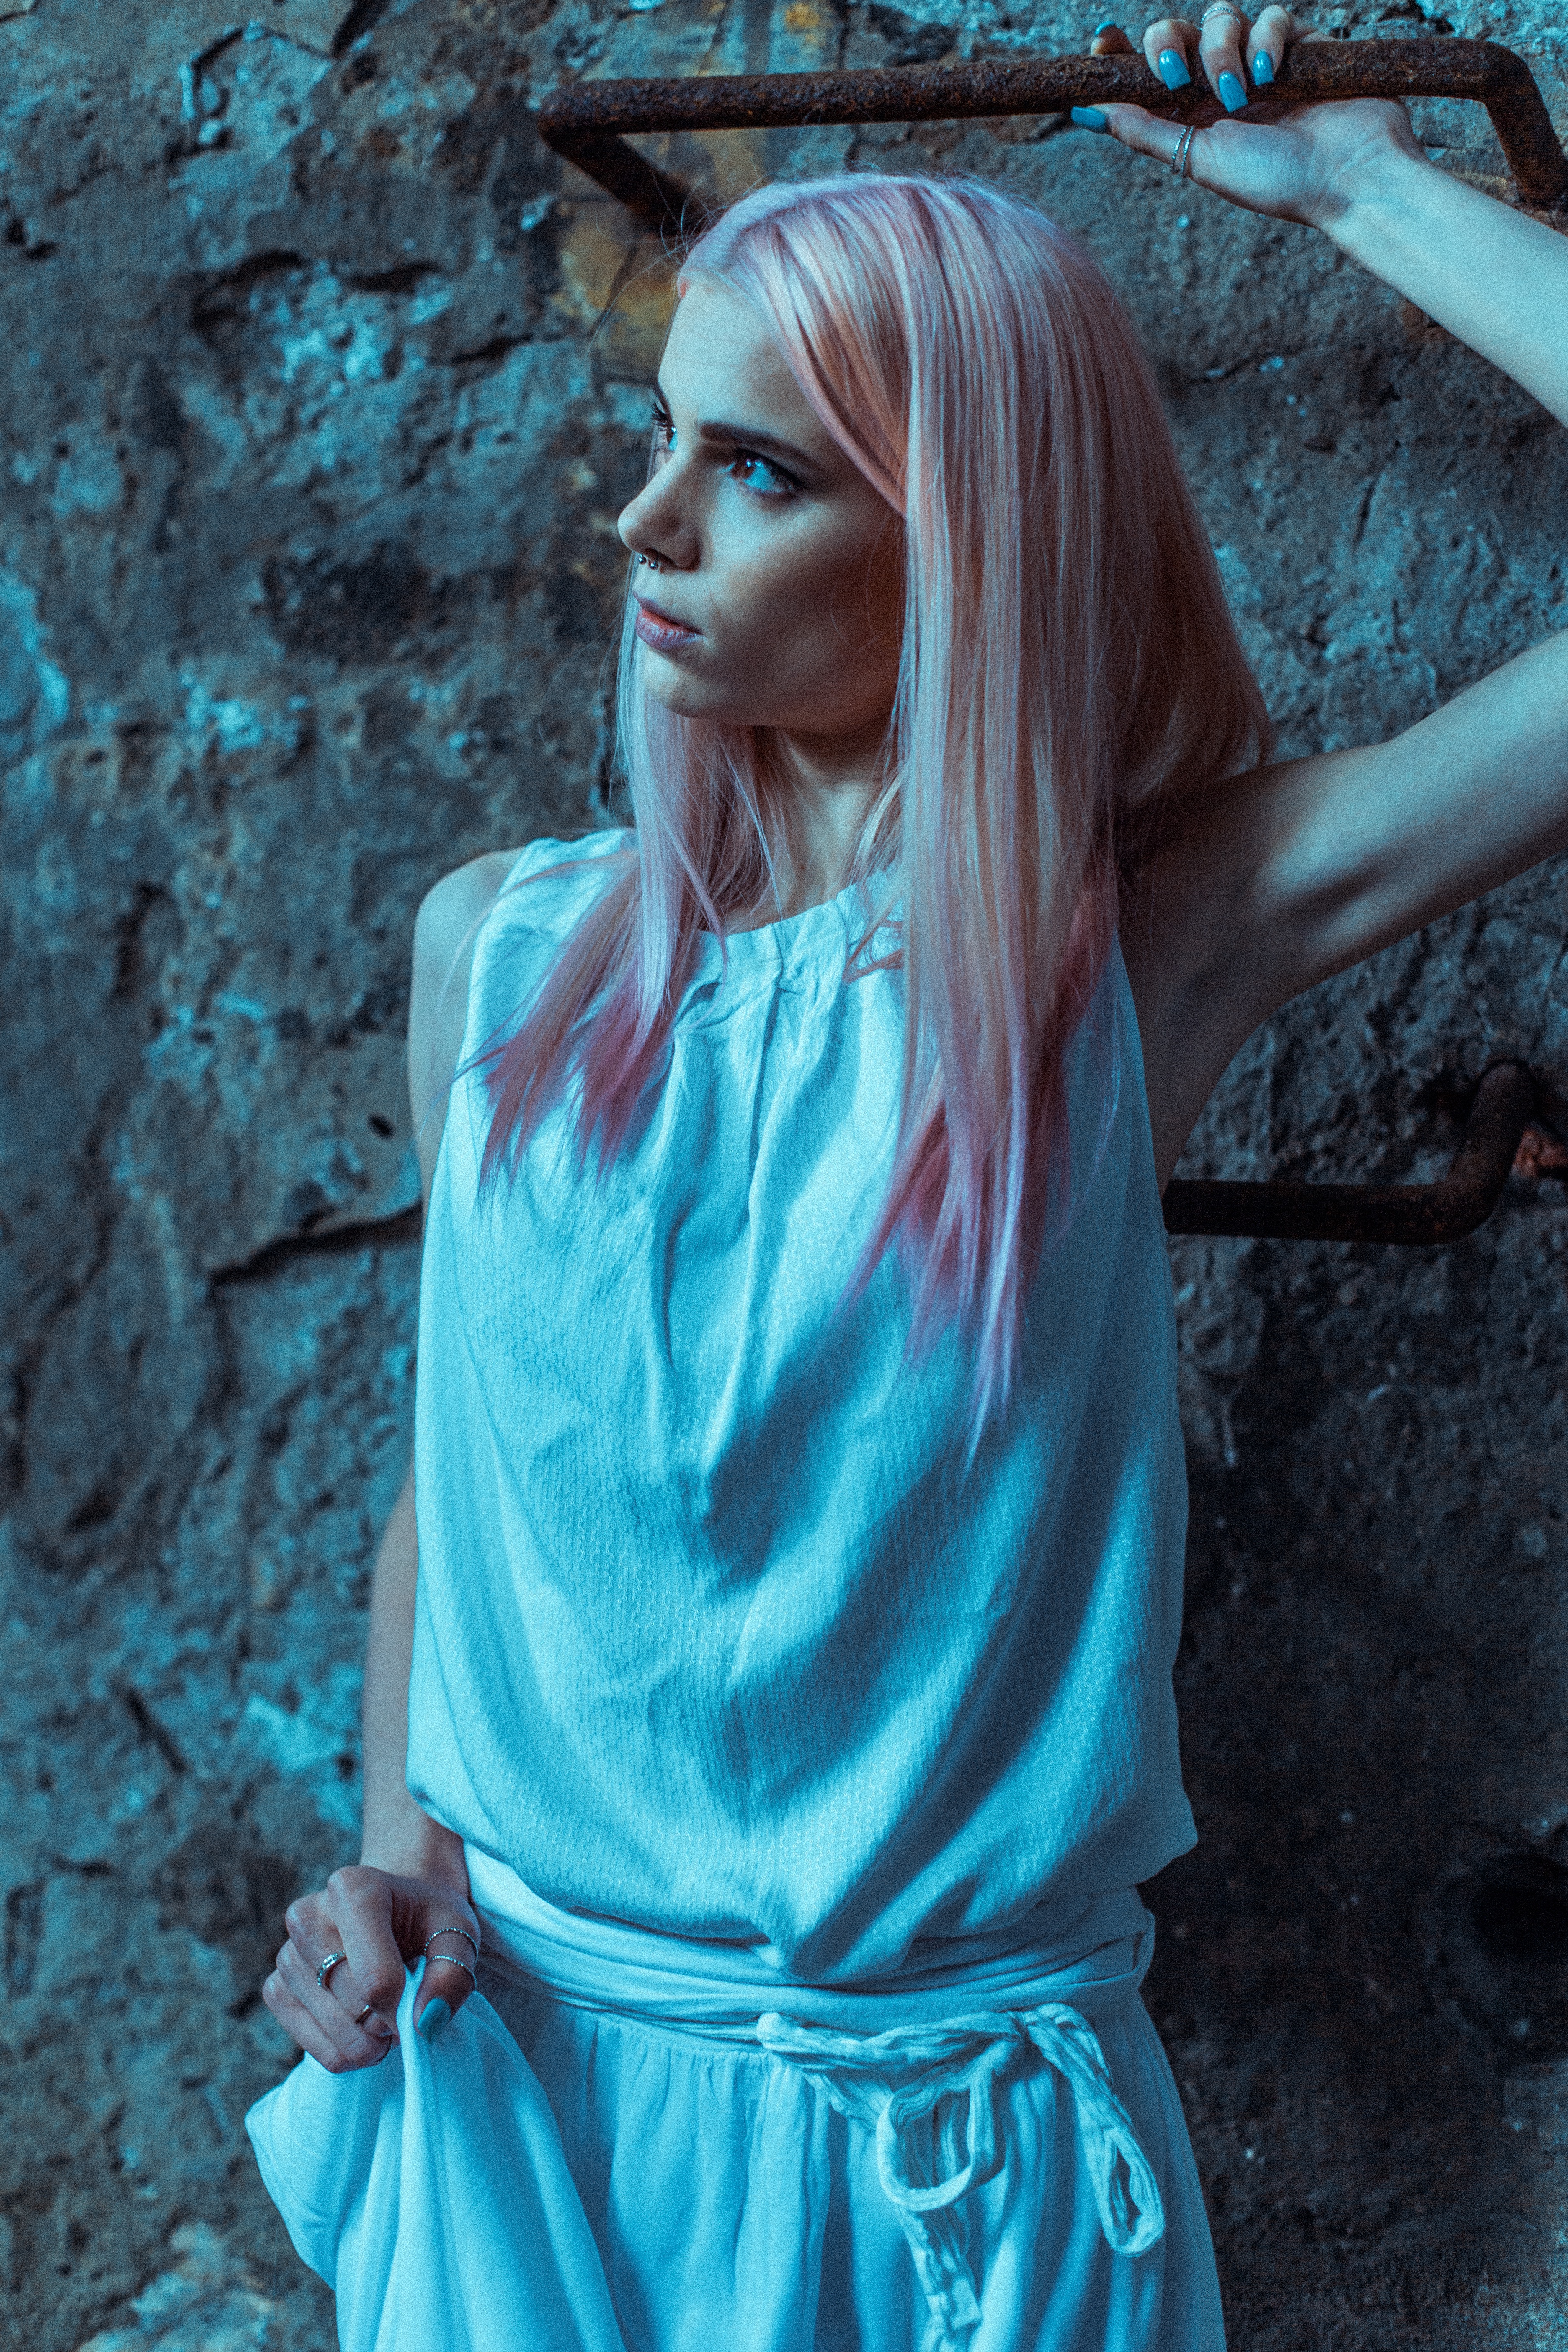
girl, portrait, model, spring, color, fashion, blue, clothing, lady, dress, beauty, costume, photo shoot